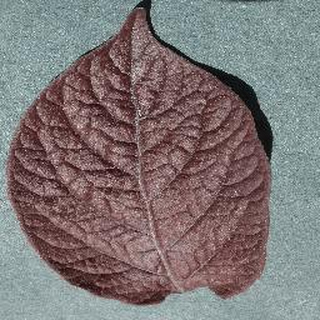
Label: healthy_potato